Roman Dzindzichashvili

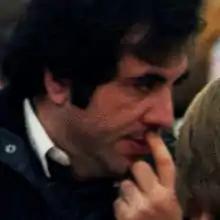
Dzindzichashvili in 1984

Roman Yakovlevich Dzindzichashvili (pronounced "jin-jee-khash-VEE-lee"; born May 5, 1944) is a Soviet-born Israeli-American chess player. He was awarded the title Grandmaster by FIDE in 1977.